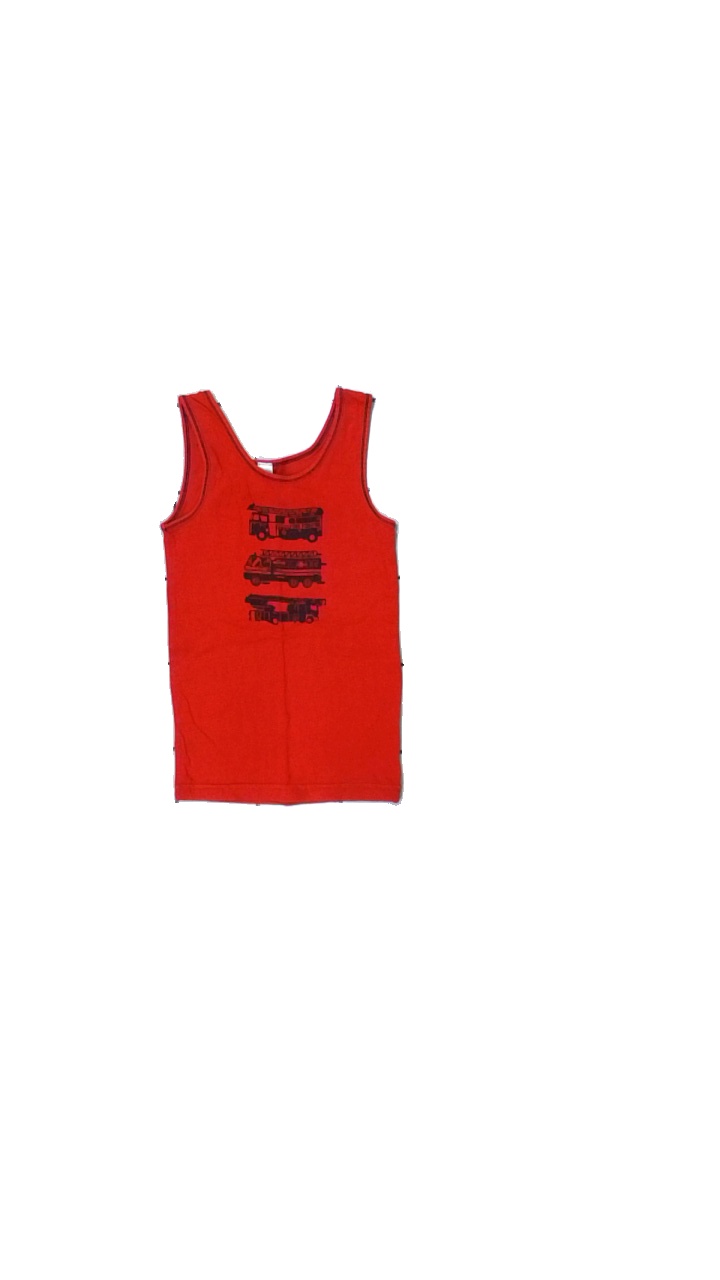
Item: Tank Top (Children)
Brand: Topolino
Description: rött linne med bilar på, urtvättad
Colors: Red, Black
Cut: Regular
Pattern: Other
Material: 100% cotton
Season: All
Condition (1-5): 2
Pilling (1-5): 2
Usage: Export
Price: <50